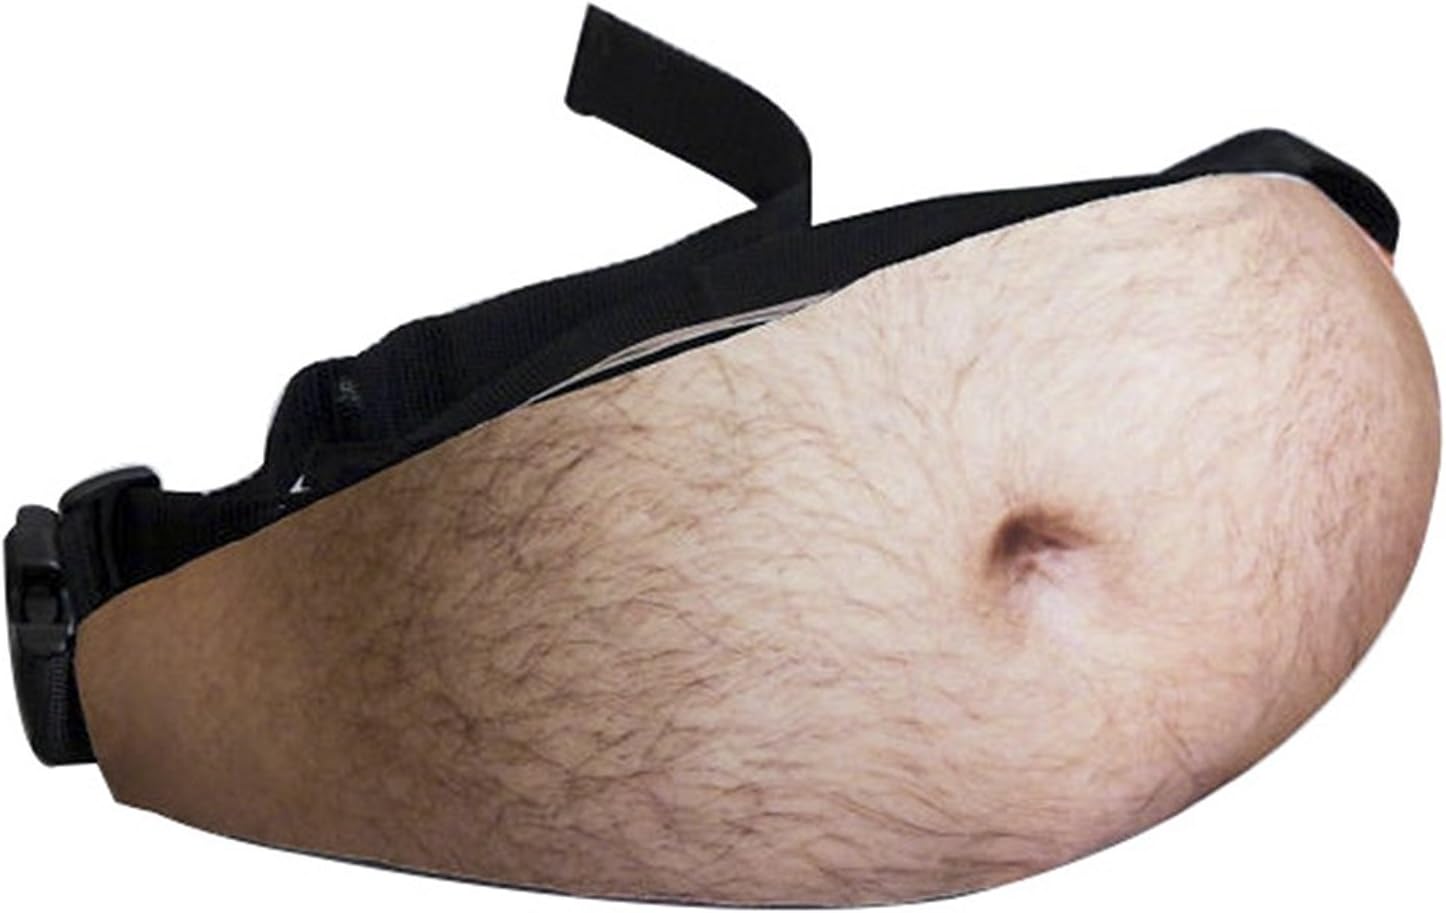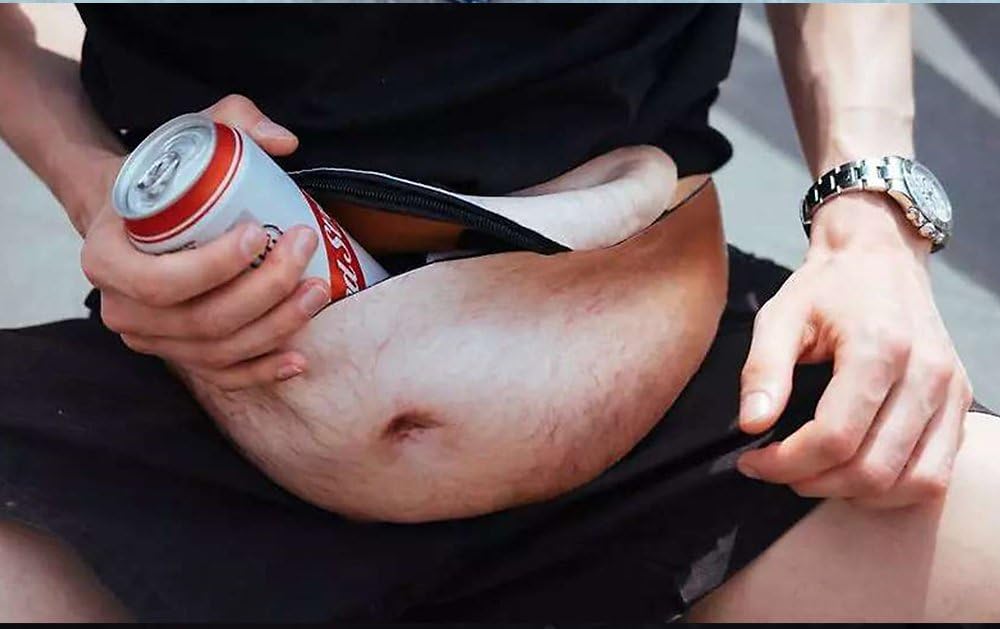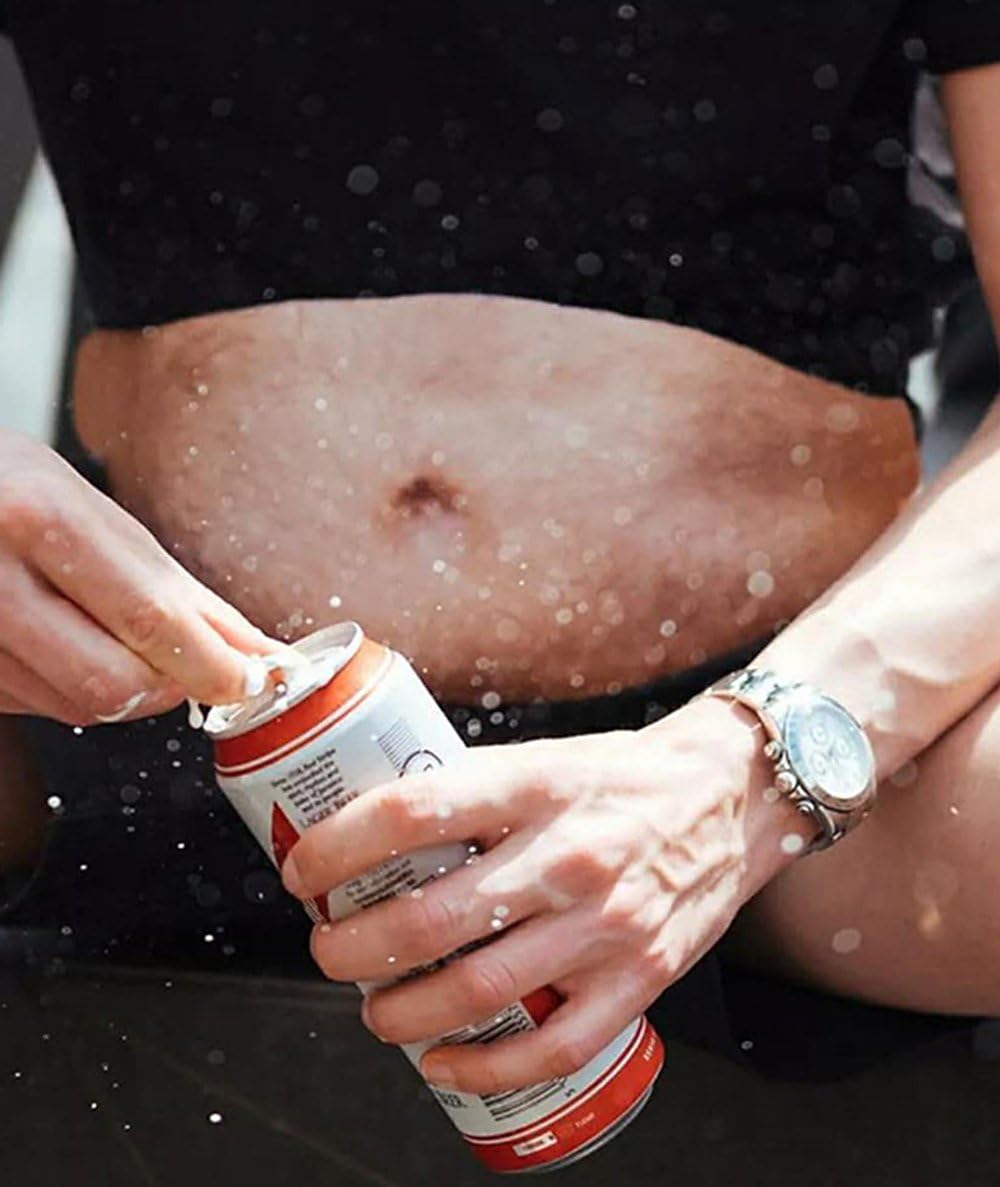
Faisean Dad Bag Men's Fanny Waist Hip Pack Bumbag with Adjustable Belt or Phone Cash Accesories, Carnation
Category: Sports & Outdoors
Size: 35cm*15cm, capacity: 1000ml closure type: Zipper adjustable belt dad bag unisex fanny handy waist hip pack fat hairy gut beer belly bum bag with adjustable belt or phone cash accessories the dad bag will offer six different fanny packs, with different skin tones and hair levels. To use the dad bag, just wrap it around your waist, tuck your shirt underneath and walk around the city and wait for everyone to stare at you, laugh and most likely take pictures.
Features: Size: 35 cm x 15 cm, capacity: 1000 ml | Closure type: Zipper | Adjustable belt | Dad bag unisex fanny handy waist hip pack fat hairy gut beer belly bum bag with adjustable belt or phone cash accessories | The dad bag will offer six different fanny packs, with different skin tones and hair levels